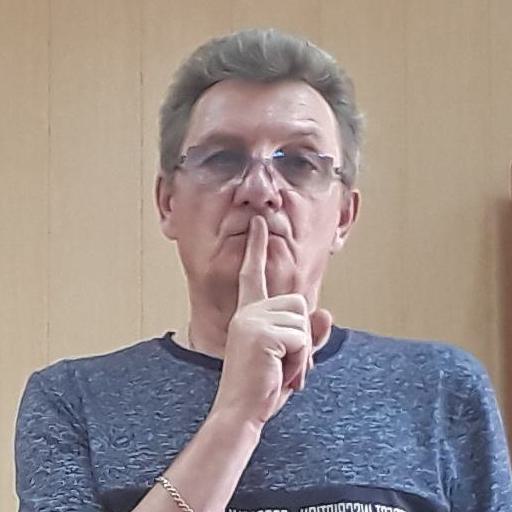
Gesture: mute